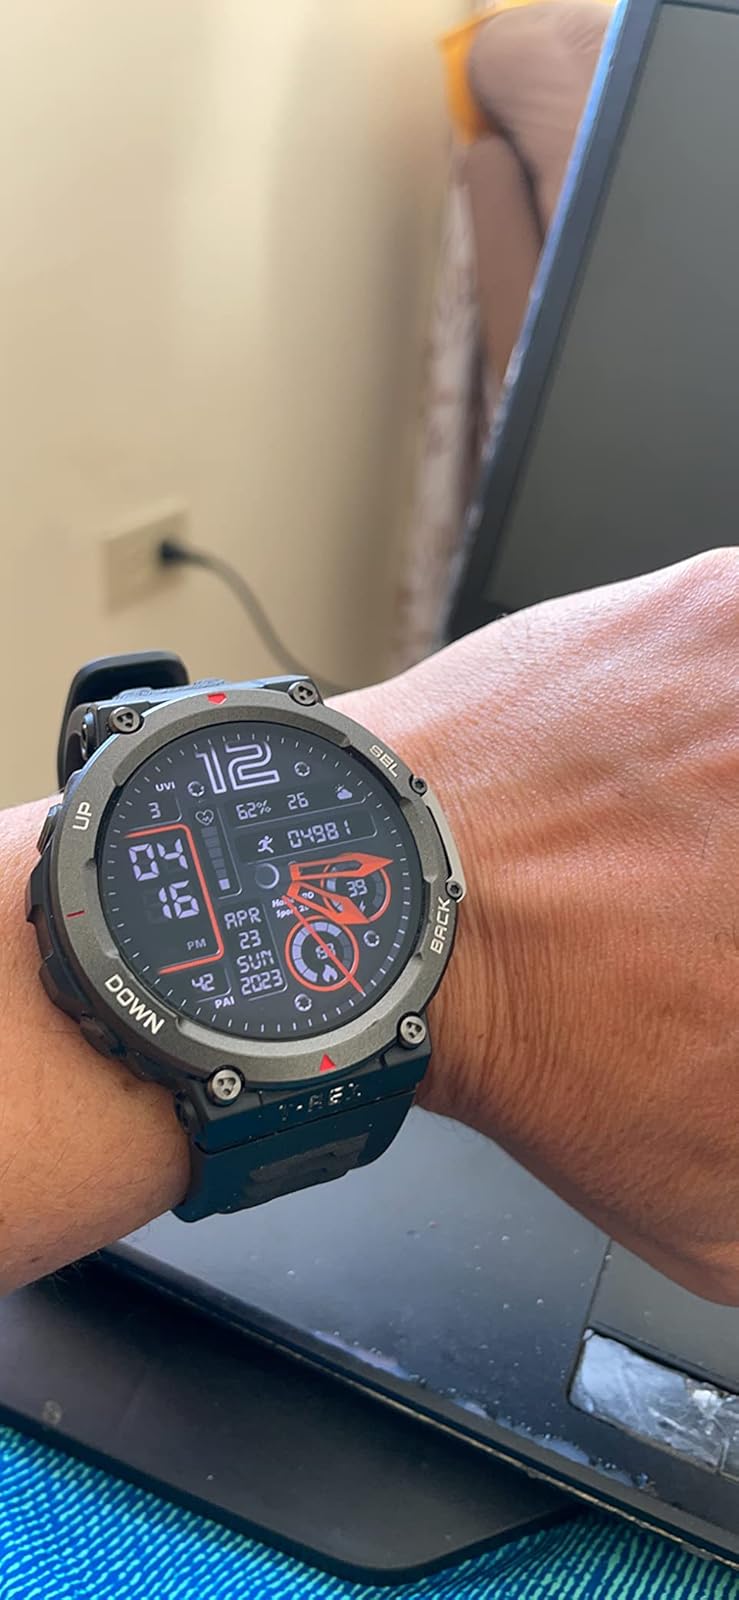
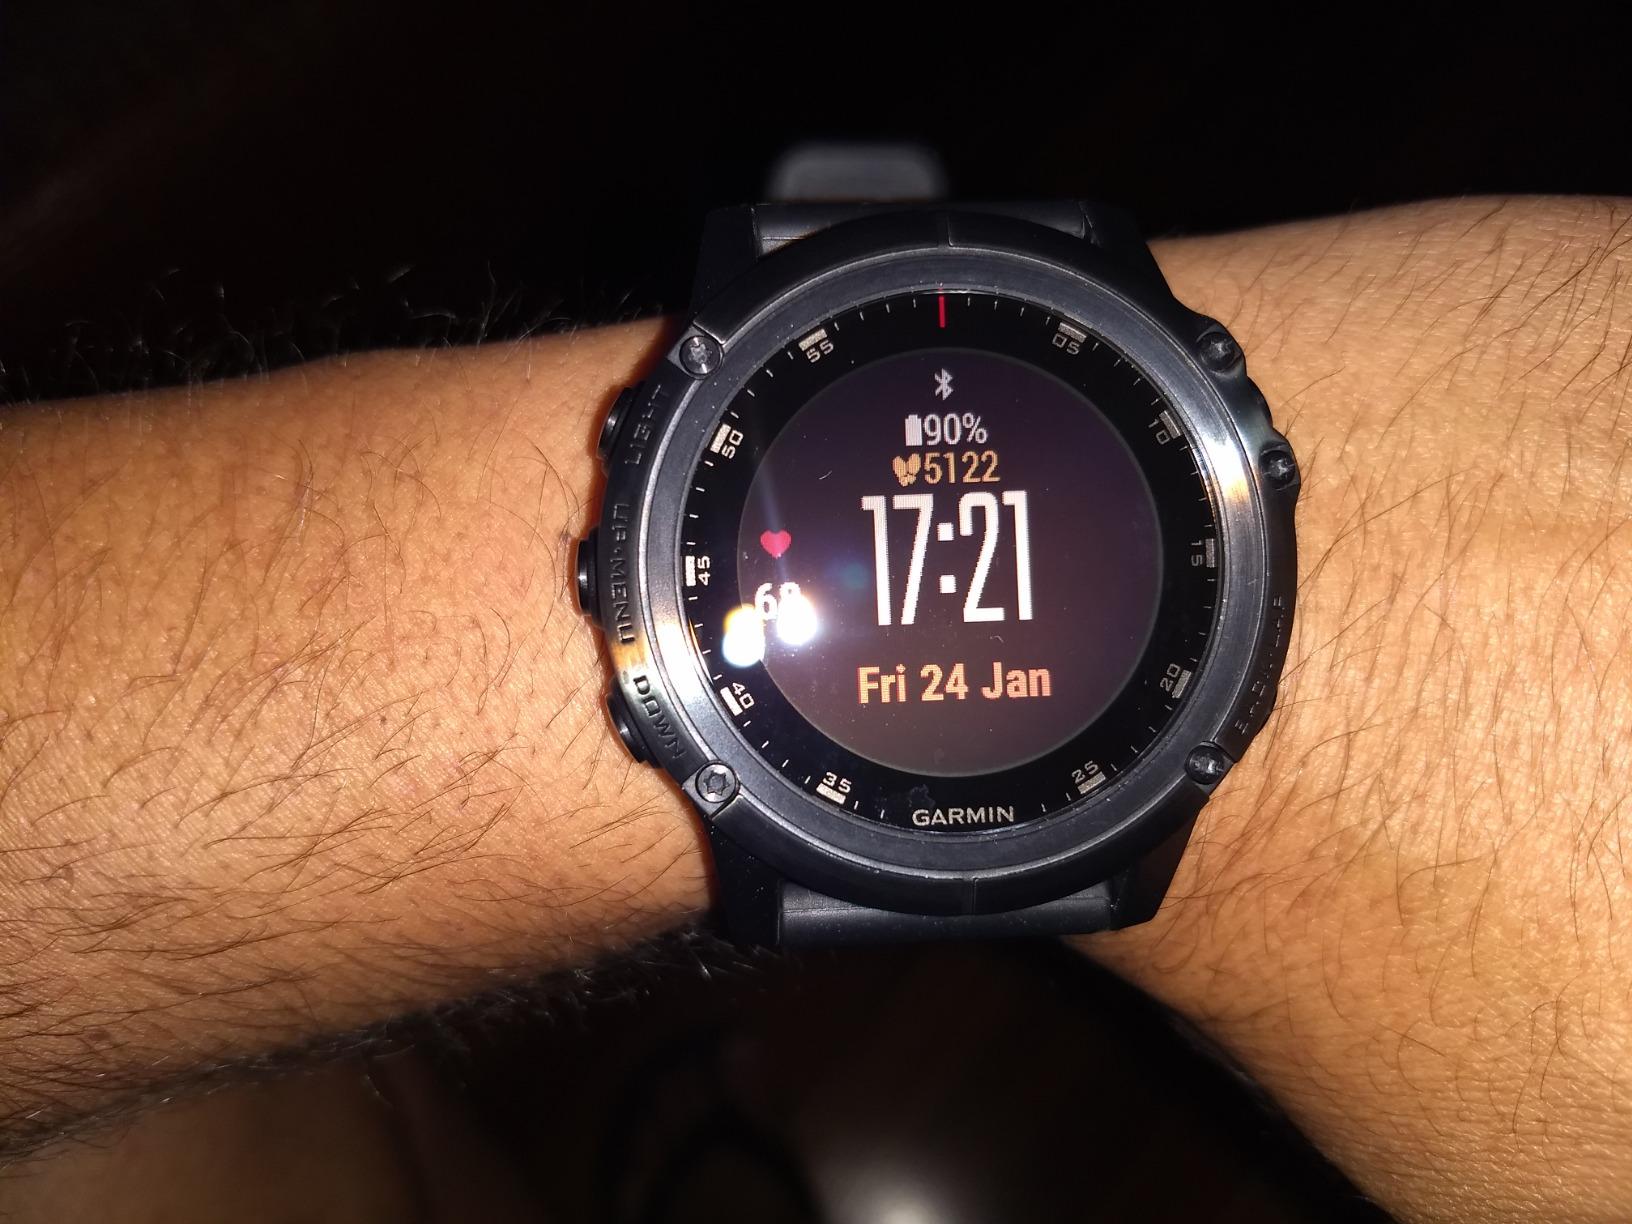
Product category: smartwatch
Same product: no